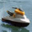
Label: ship